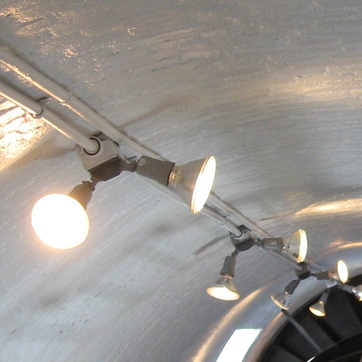
Material: metal